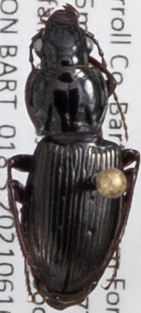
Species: Pterostichus pensylvanicus
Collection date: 2021-06-16
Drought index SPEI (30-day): -2.09
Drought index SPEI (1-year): -1.13
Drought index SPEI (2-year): -0.8